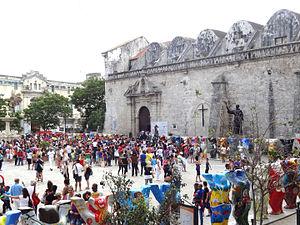
Buddy Bear est une sculpture d'ours grandeur nature en plastique renforcé de fibre de verre résistant aux intempéries peinte individuellement. Le Buddy Bear adapte une idée qui a fait ses preuves dans d'autres grandes villes depuis la fin des années 1990 à l'origine initiée par la Zurichoise Vach'Art en 1998.